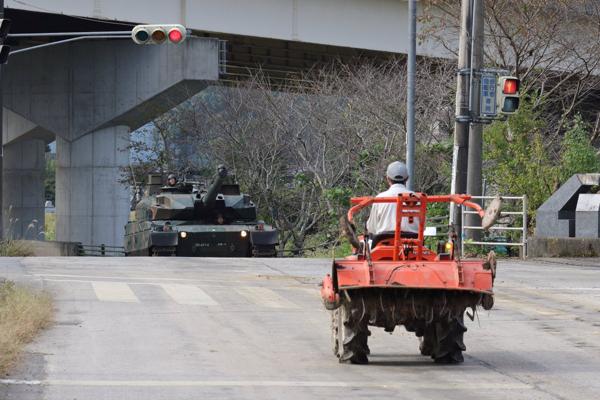
回答: 戦車「ここまでは覚えてる...」